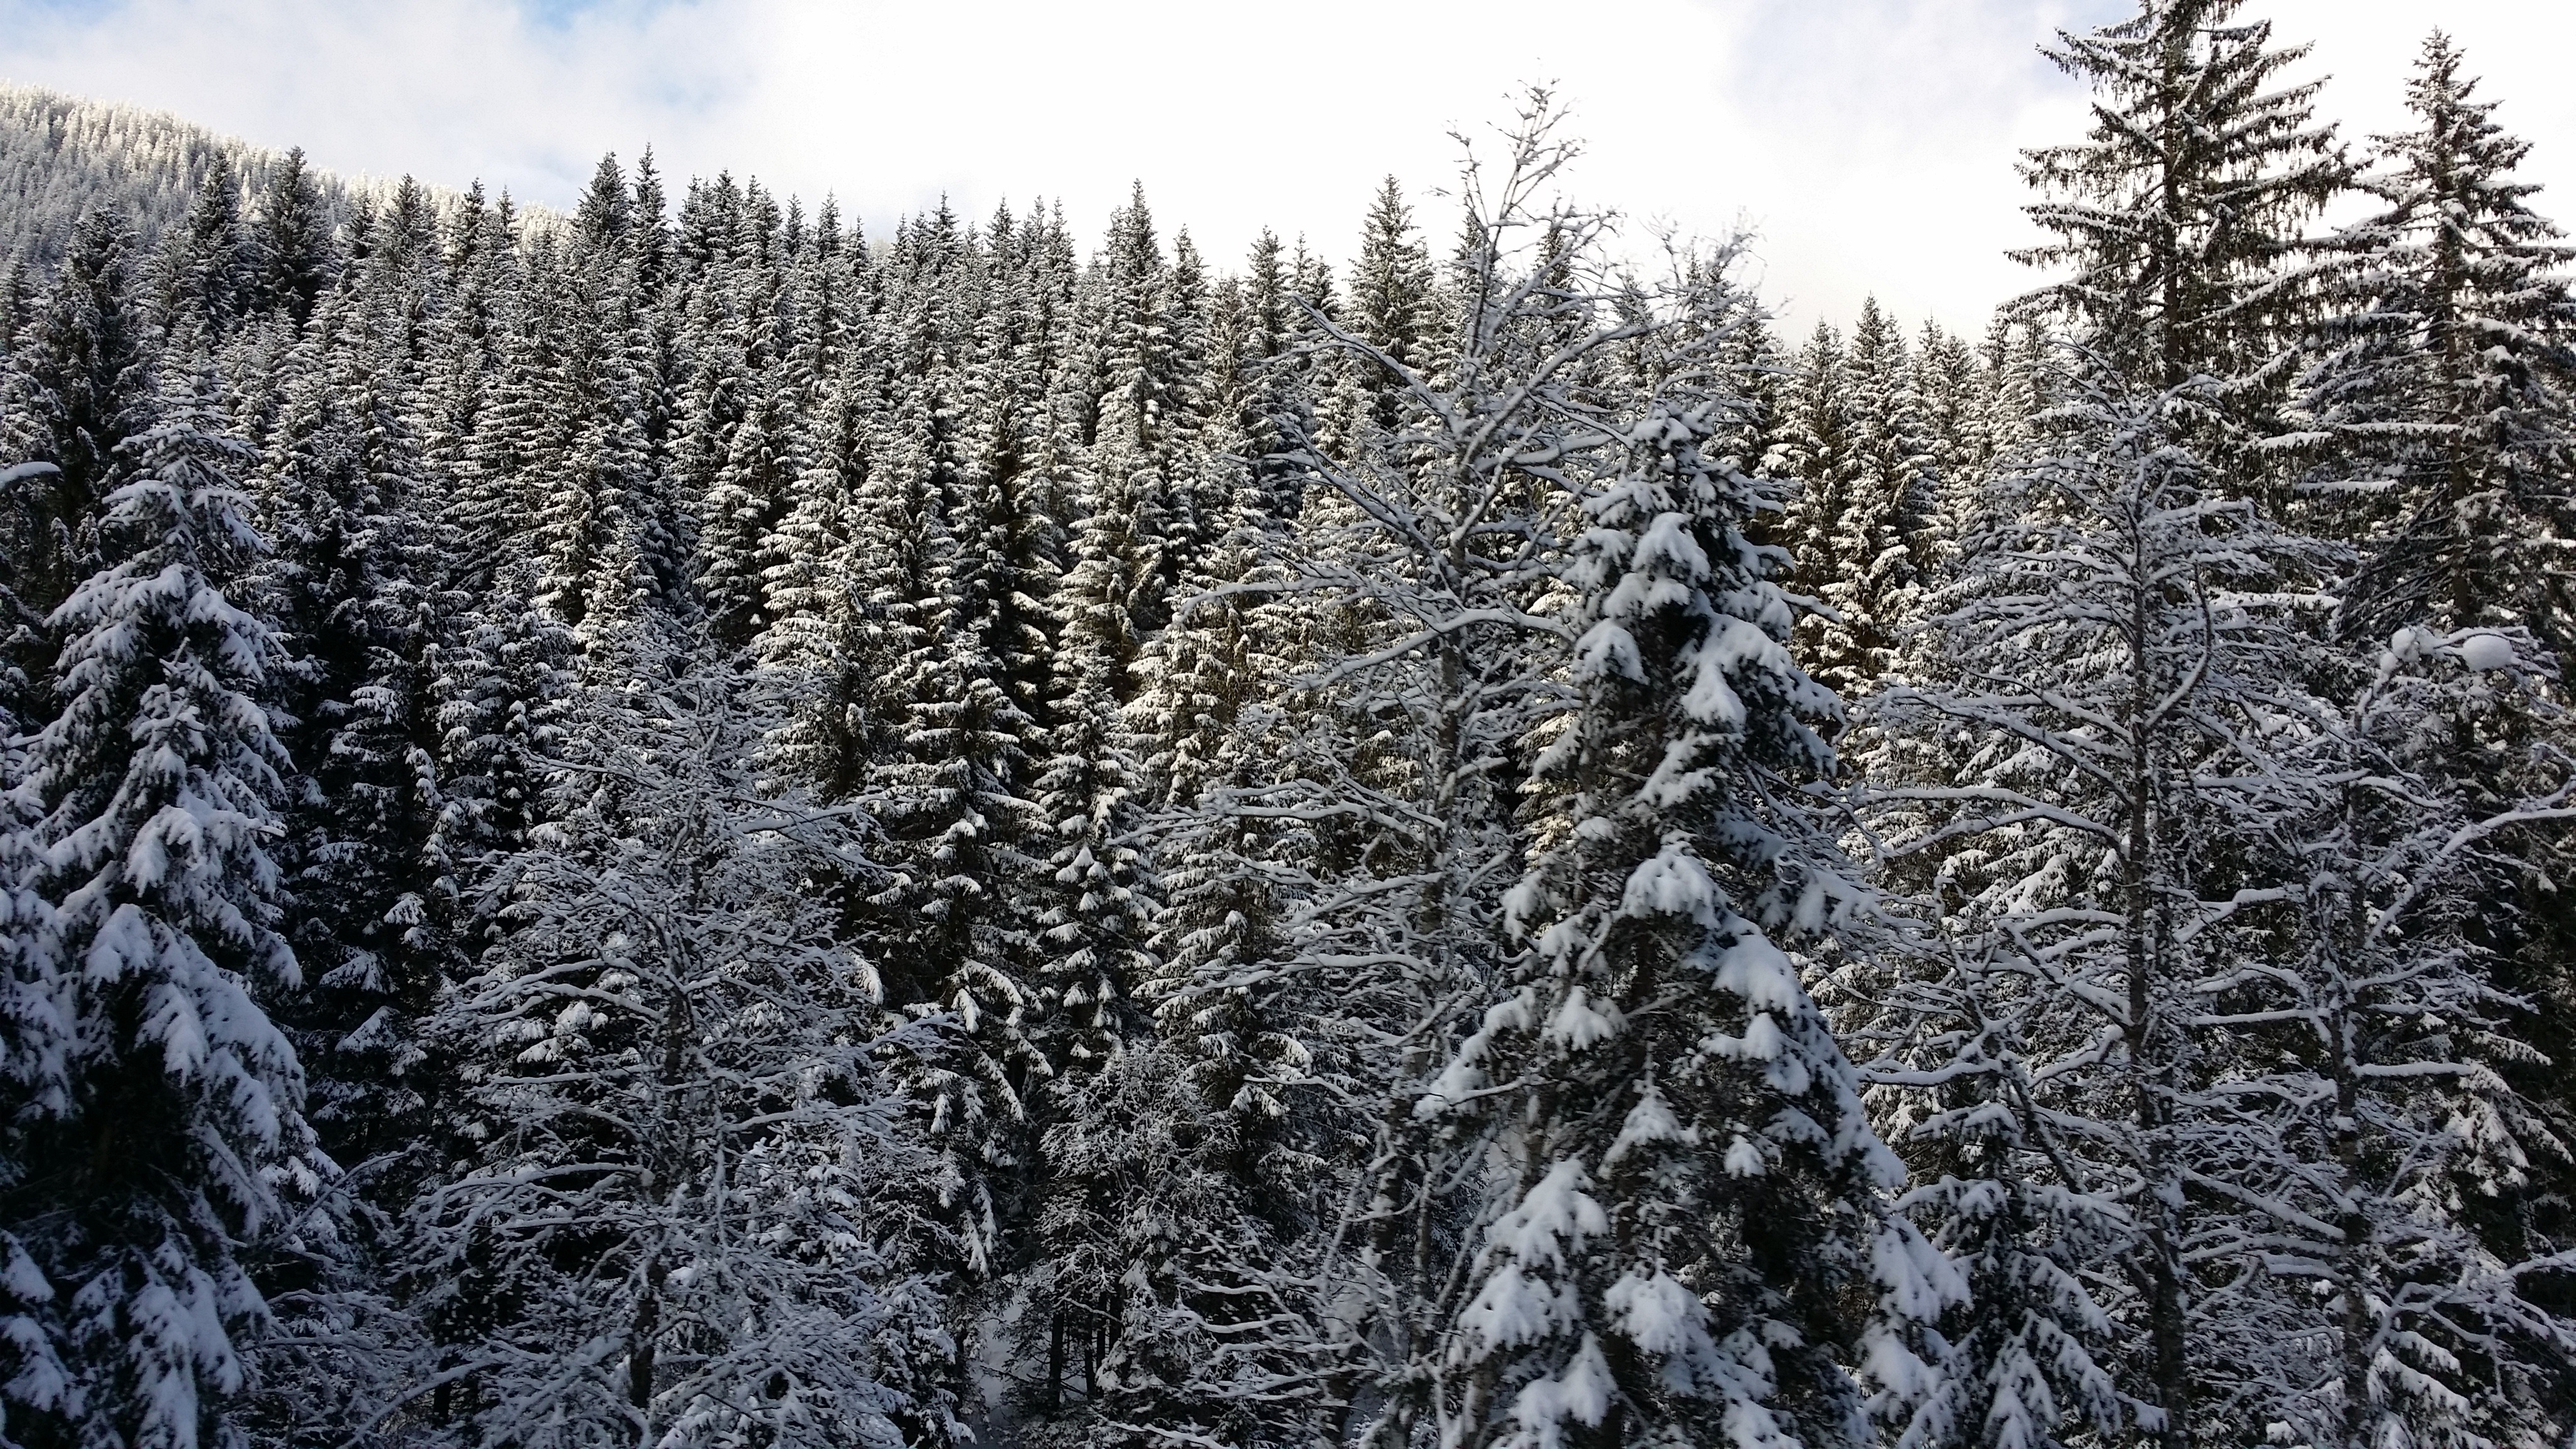
tree, forest, wilderness, branch, mountain, snow, winter, plant, frost, weather, fir, season, ridge, conifer, austria, trees, spruce, woodland, habitat, ecosystem, biome, natural environment, woody plant, temperate coniferous forest, land plant, geological phenomenon